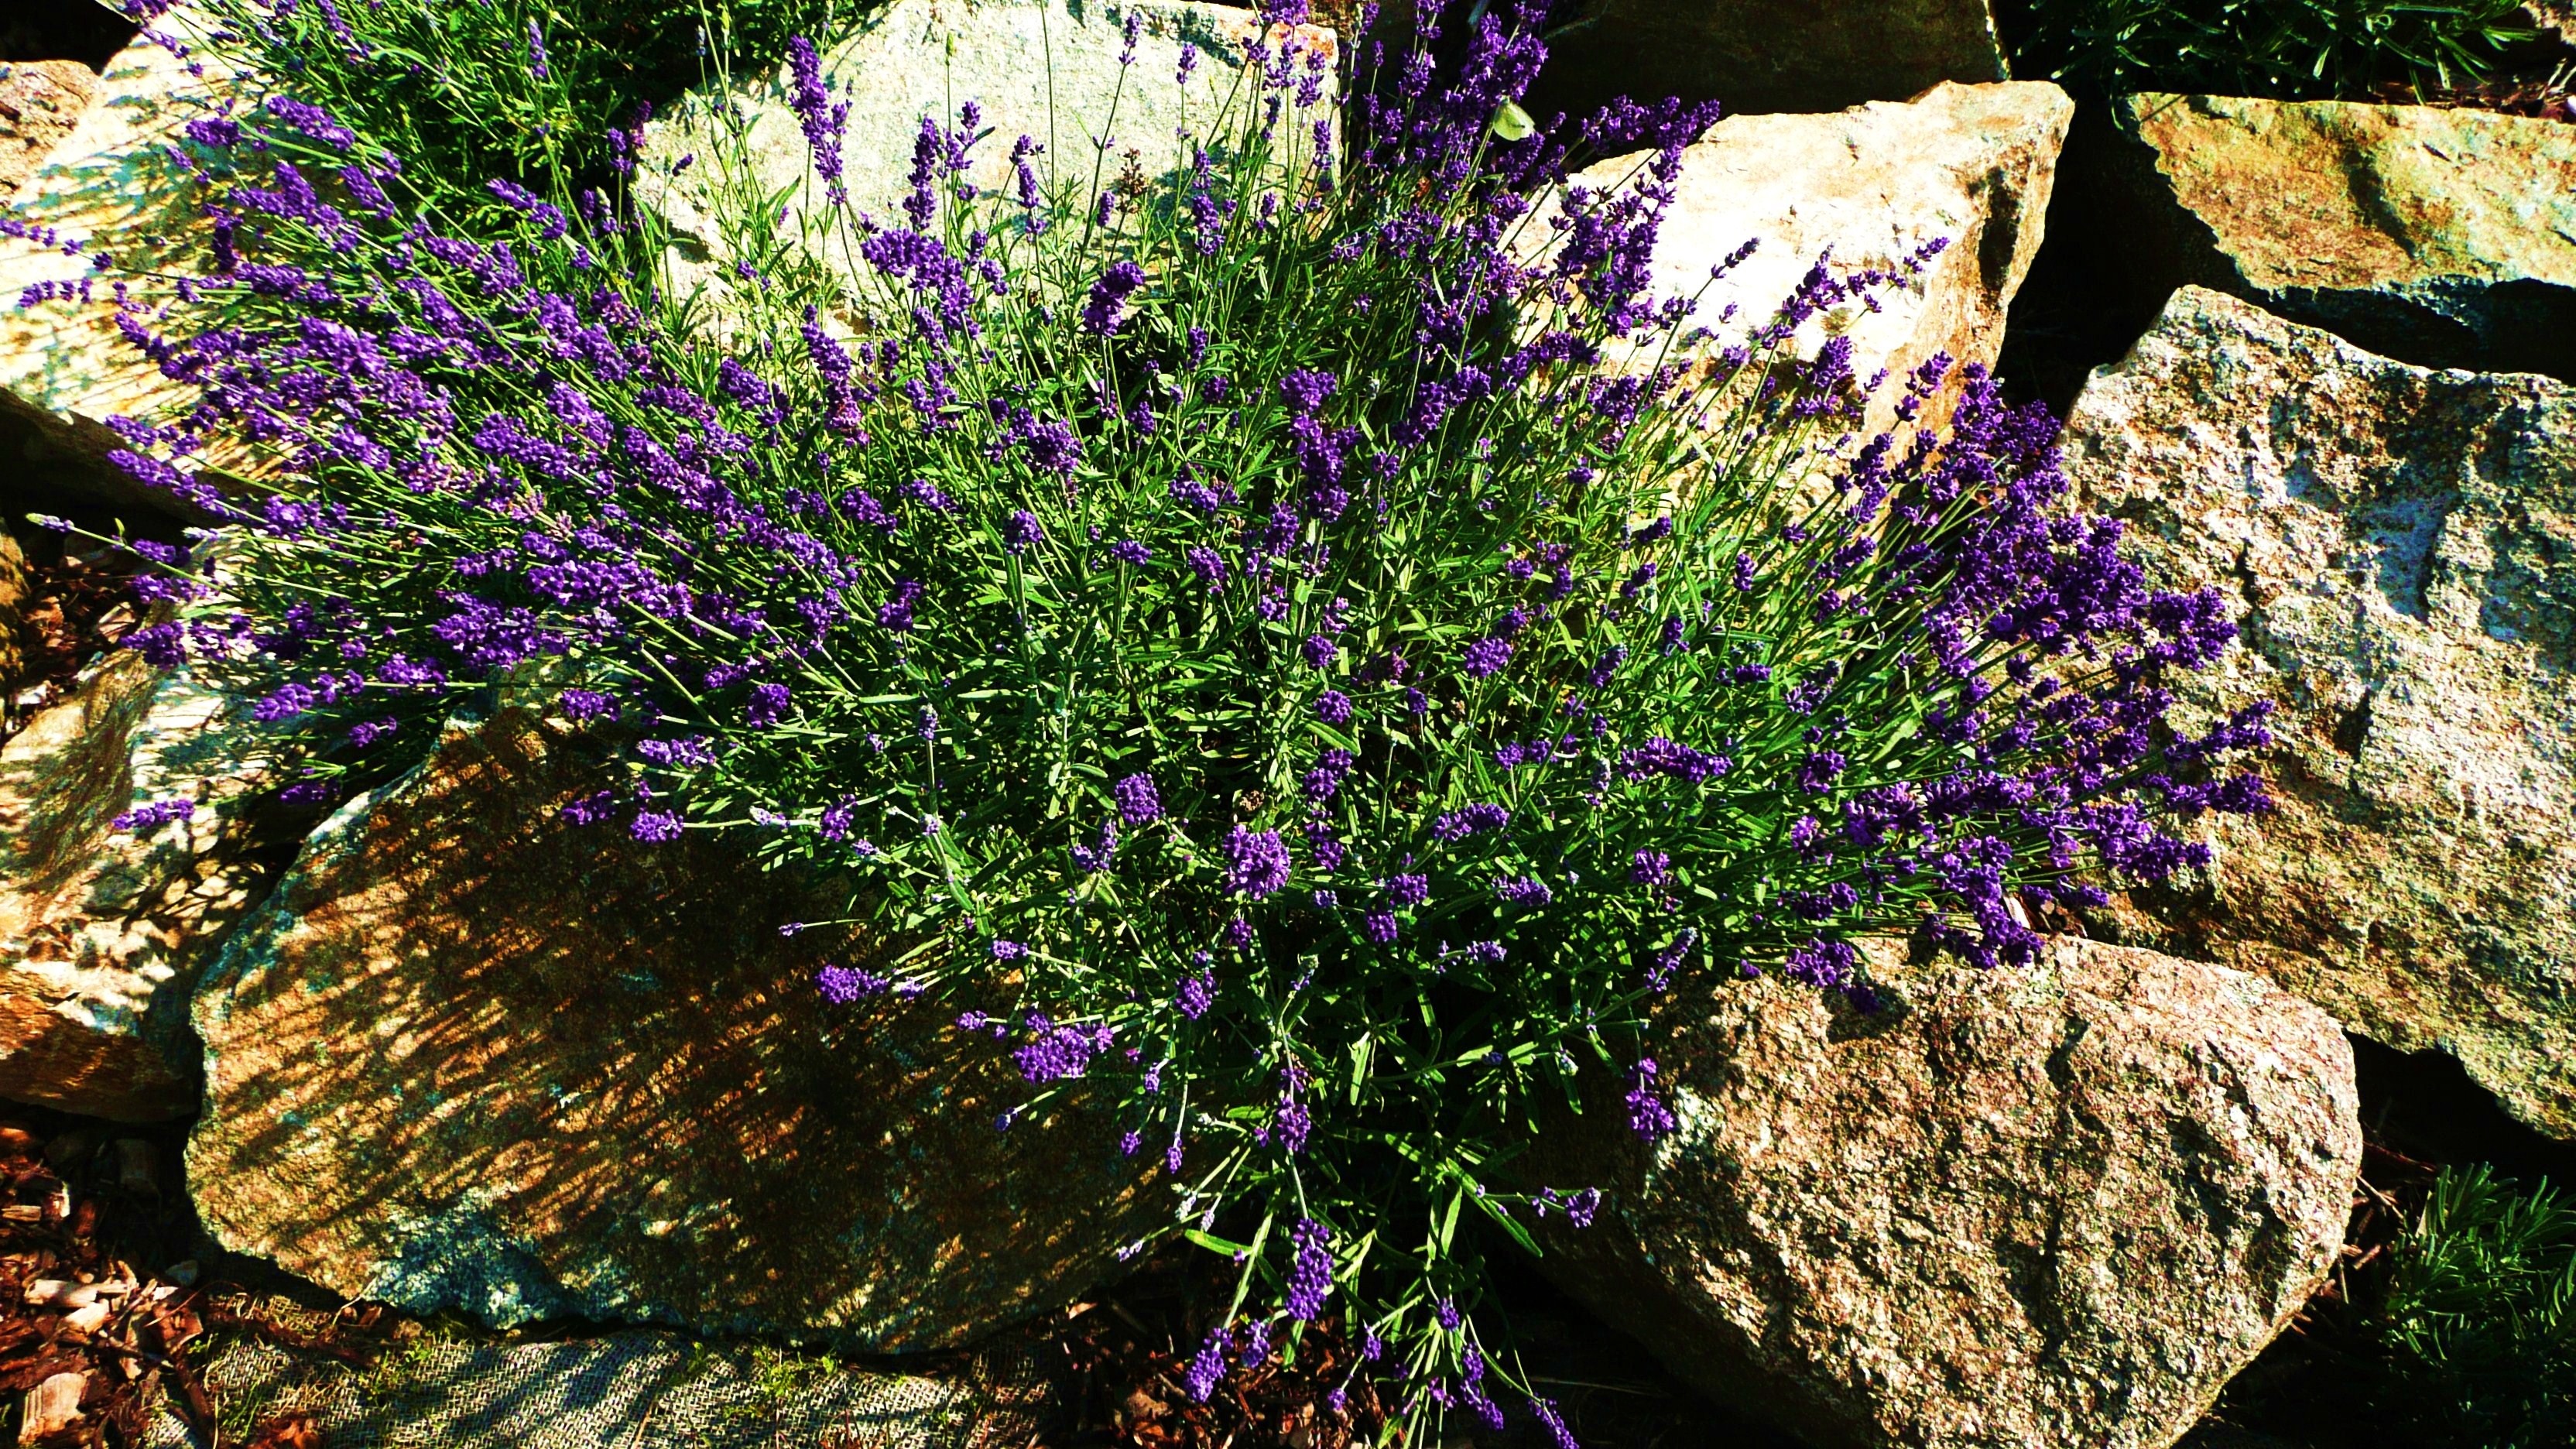
plant, flower, purple, summer, spring, herb, macro, botany, garden, flora, season, lavender, wildflower, flowers, stones, background, shrub, flowering plant, annual plant, land plant, english lavender